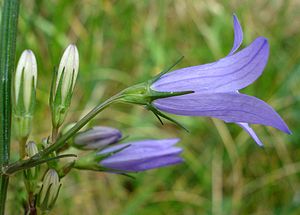
Rapunselklokke / Galleri
Rapunsel-Klokke er en art af klokkeslægten, som er hjemmehørende i det mest af Europa og Nordafrika. Den var i middelalderens Europa dyrket i stort omgang på grund af dens blade, som blev brugt som spinat, og dens pastinak-lignende rod, der blev anvendt som en radise. Brødrene Grimms fortælling Rapunzel tog dertil sit navn fra denne plante, som også er med i eventyret.